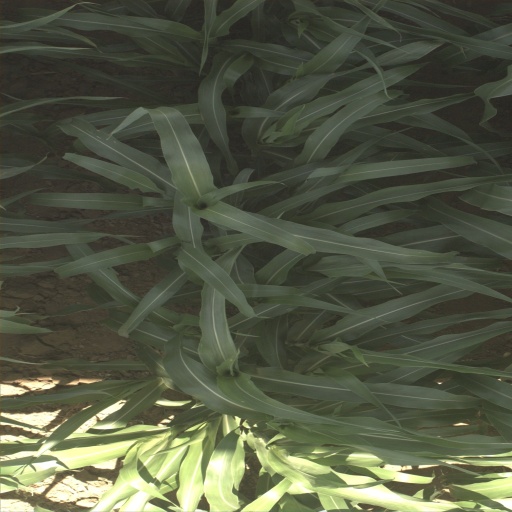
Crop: sorghum